Inheritance tax in the United Kingdom

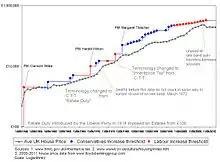
Inheritance tax thresholds and party responsible for each increase. Note the correlation with average house price (grey).

Relief is also granted, where the value of the estate is reduced with respect to specified business property, agricultural property, woodlands, certain transfers made within three years of death made at a diminished value, and certain other cases.